Diane Keaton

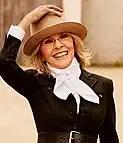
Keaton in 2012

Diane Keaton (née Hall; born January 5, 1946) is an American actress. She has received various accolades throughout her career spanning over five decades, including an Academy Award, a BAFTA Award, and two Golden Globe Awards, in addition to nominations for two Emmy Awards, and a Tony Award. She was honored with the Film Society of Lincoln Center Gala Tribute in 2007 and an AFI Life Achievement Award in 2017.